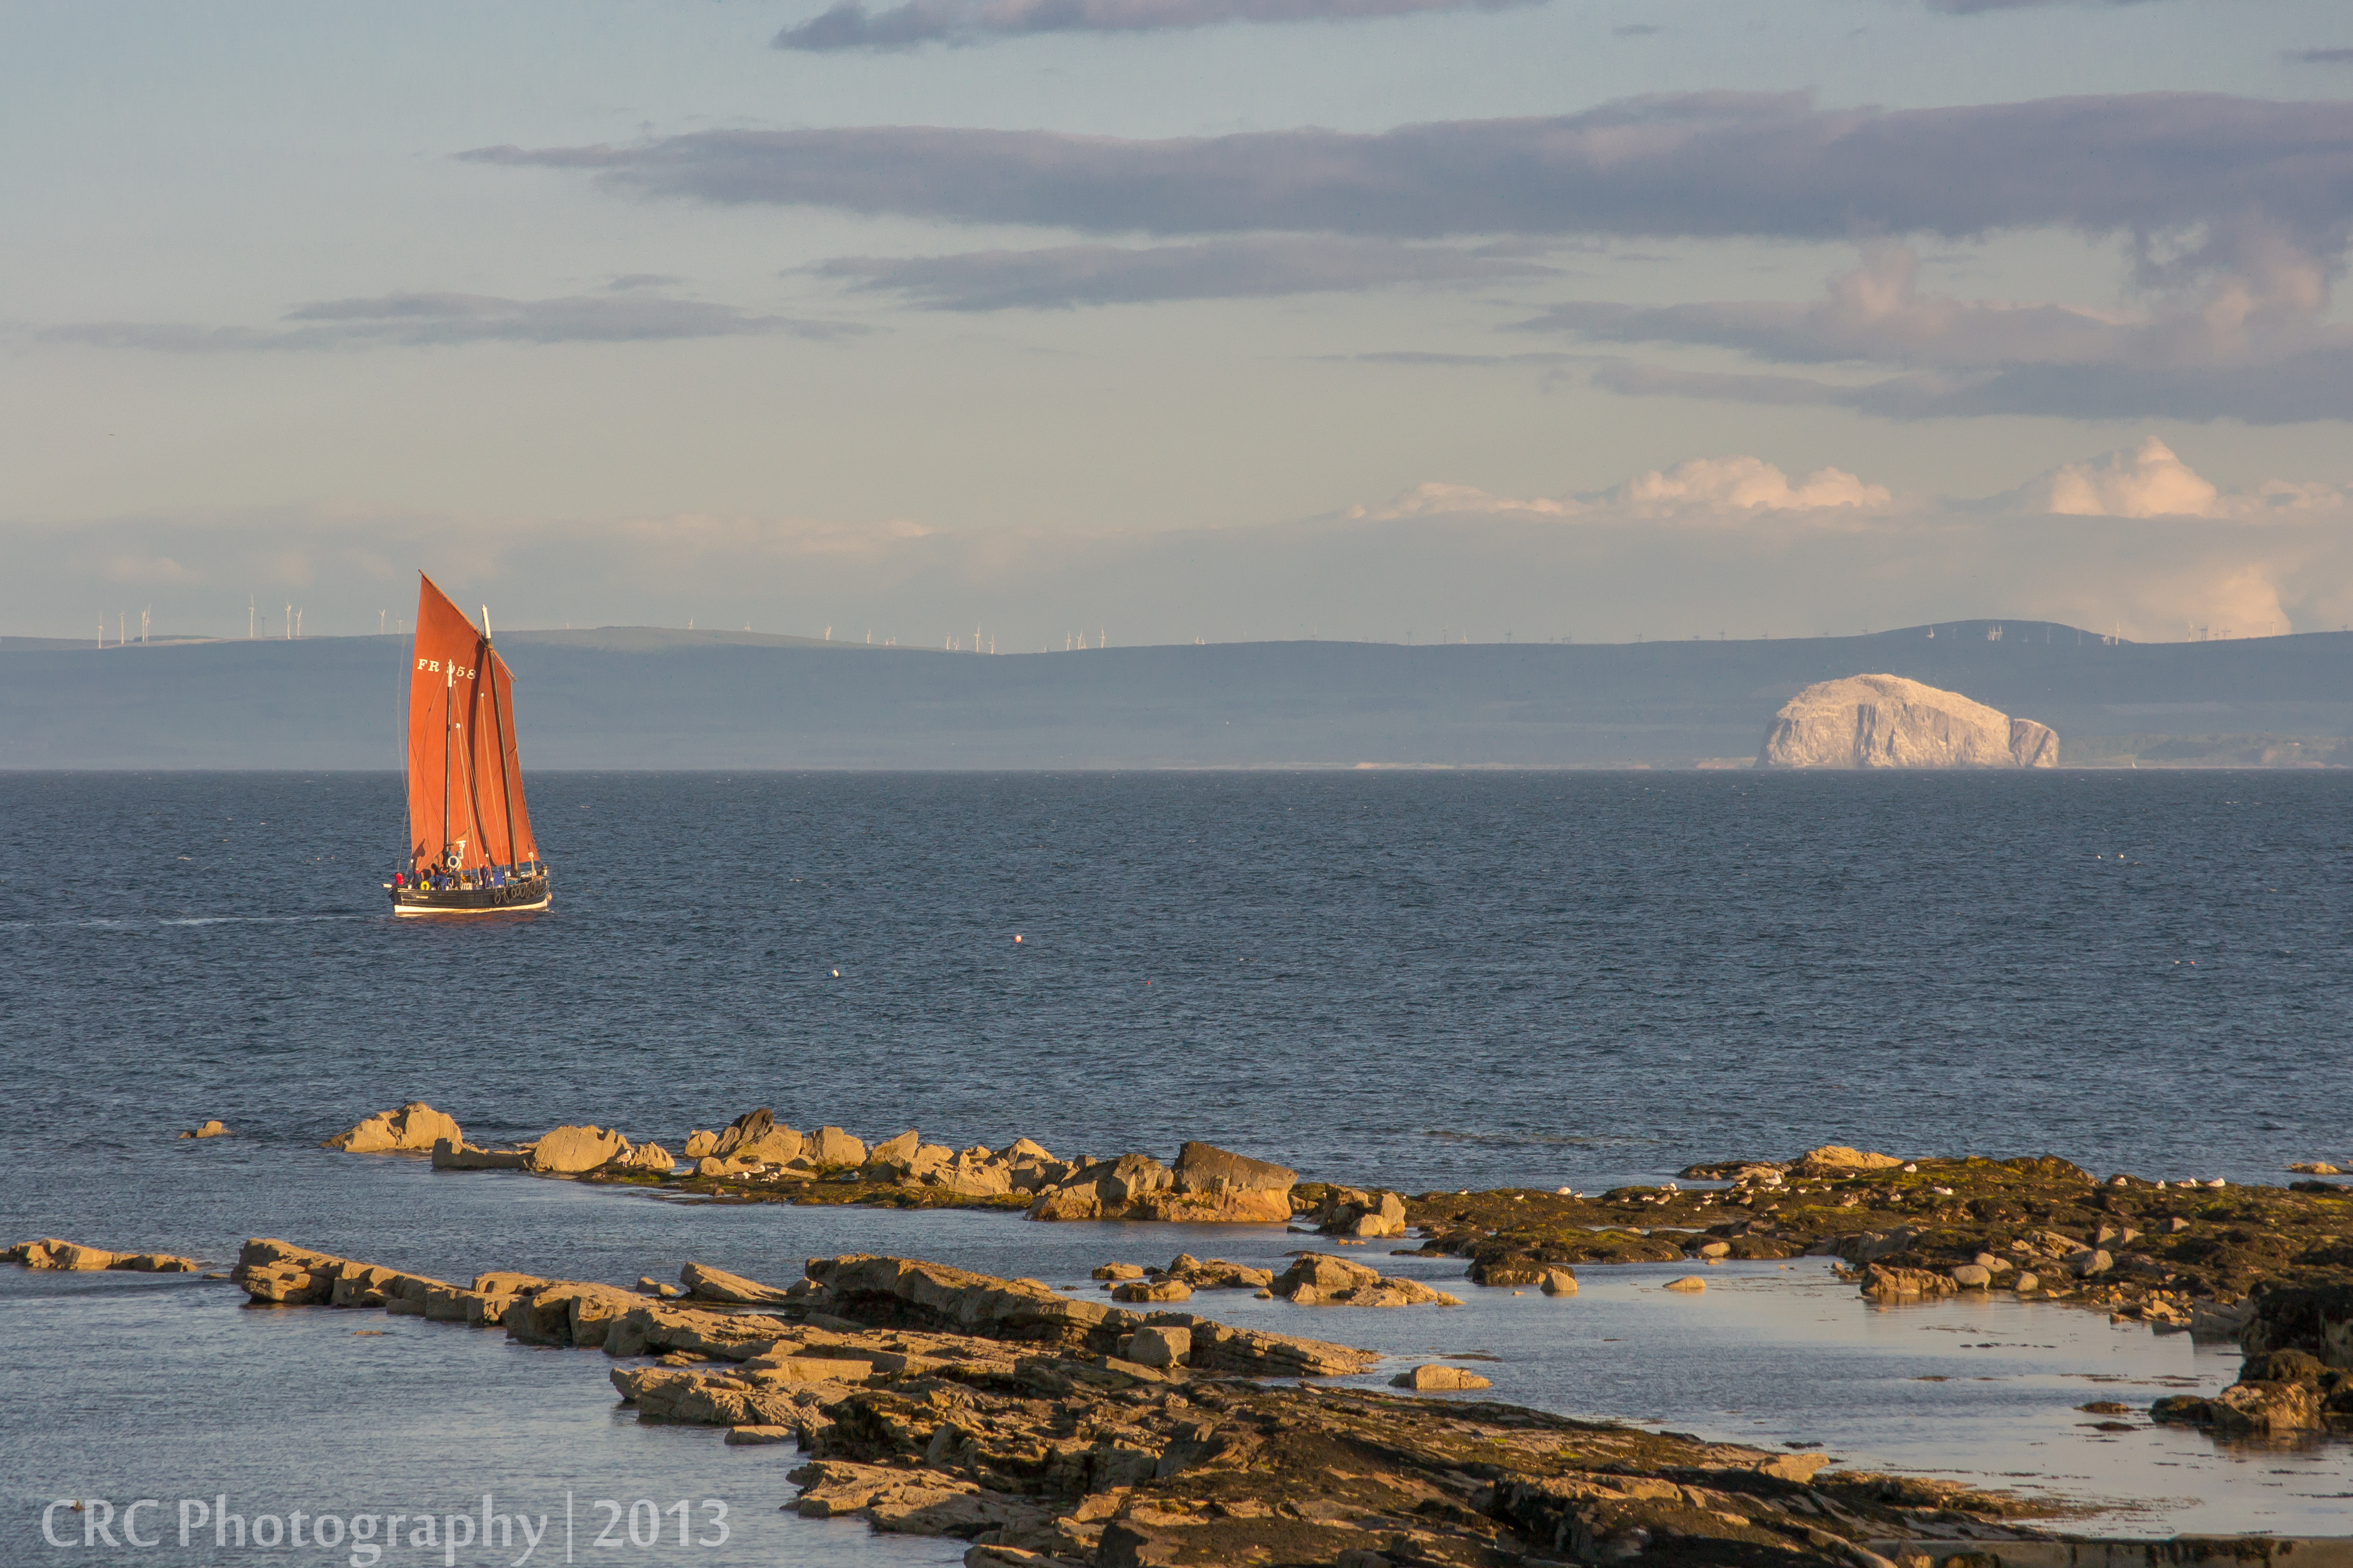
beach, sea, coast, water, sand, rock, ocean, horizon, cloud, sunrise, sunset, boat, morning, shore, wave, lake, dawn, ship, summer, dusk, ice, evening, cove, reflection, vehicle, tower, sailing, bay, arctic, body of water, rocks, sail, scotland, fife, firthofforth, cape, bassrock